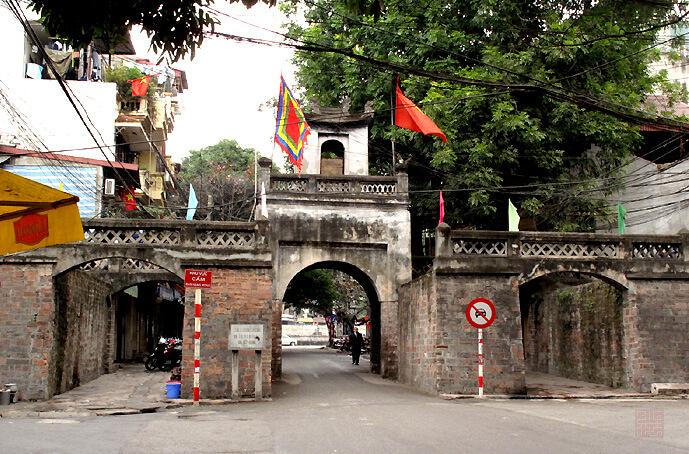
có hai lá cờ được treo ở phía trên của cổng thành